Rustication (architecture)

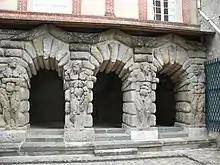
Extreme Mannerist "cyclopian" rustication at the Palace of Fontainebleau

Rustication is a range of masonry techniques used in classical architecture giving visible surfaces a finish texture that contrasts with smooth, squared-block masonry called ashlar. The visible face of each individual block is cut back around the edges to make its size and placing very clear. In addition the central part of the face of each block may be given a deliberately rough or patterned surface.